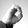
ASL letter: O